1998–99 Gillingham F.C. season

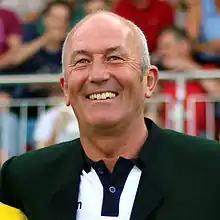
Gillingham manager Tony Pulis "(pictured in 2014)" was the club's manager for a fourth season.

The 1998–99 season was Gillingham's 67th in the Football League and the 49th since the club was elected back into the League in 1950 after being voted out in 1938. It was Gillingham's third consecutive season in the Football League Second Division, the third tier of the English football league system. The club had never reached the second level of English football in its history. In the previous season, Gillingham had finished eighth, tying on points with three other teams for the last two places in the play-offs for promotion to the First Division, but missing out having scored the fewest goals of the four teams.